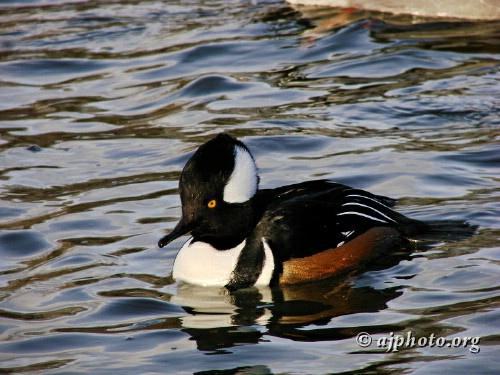
A photo of a hooded merganser